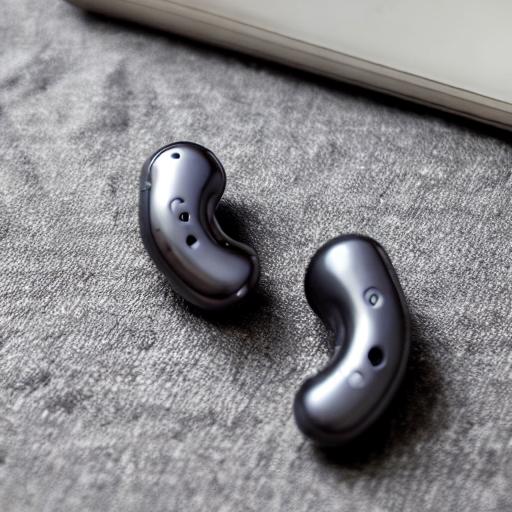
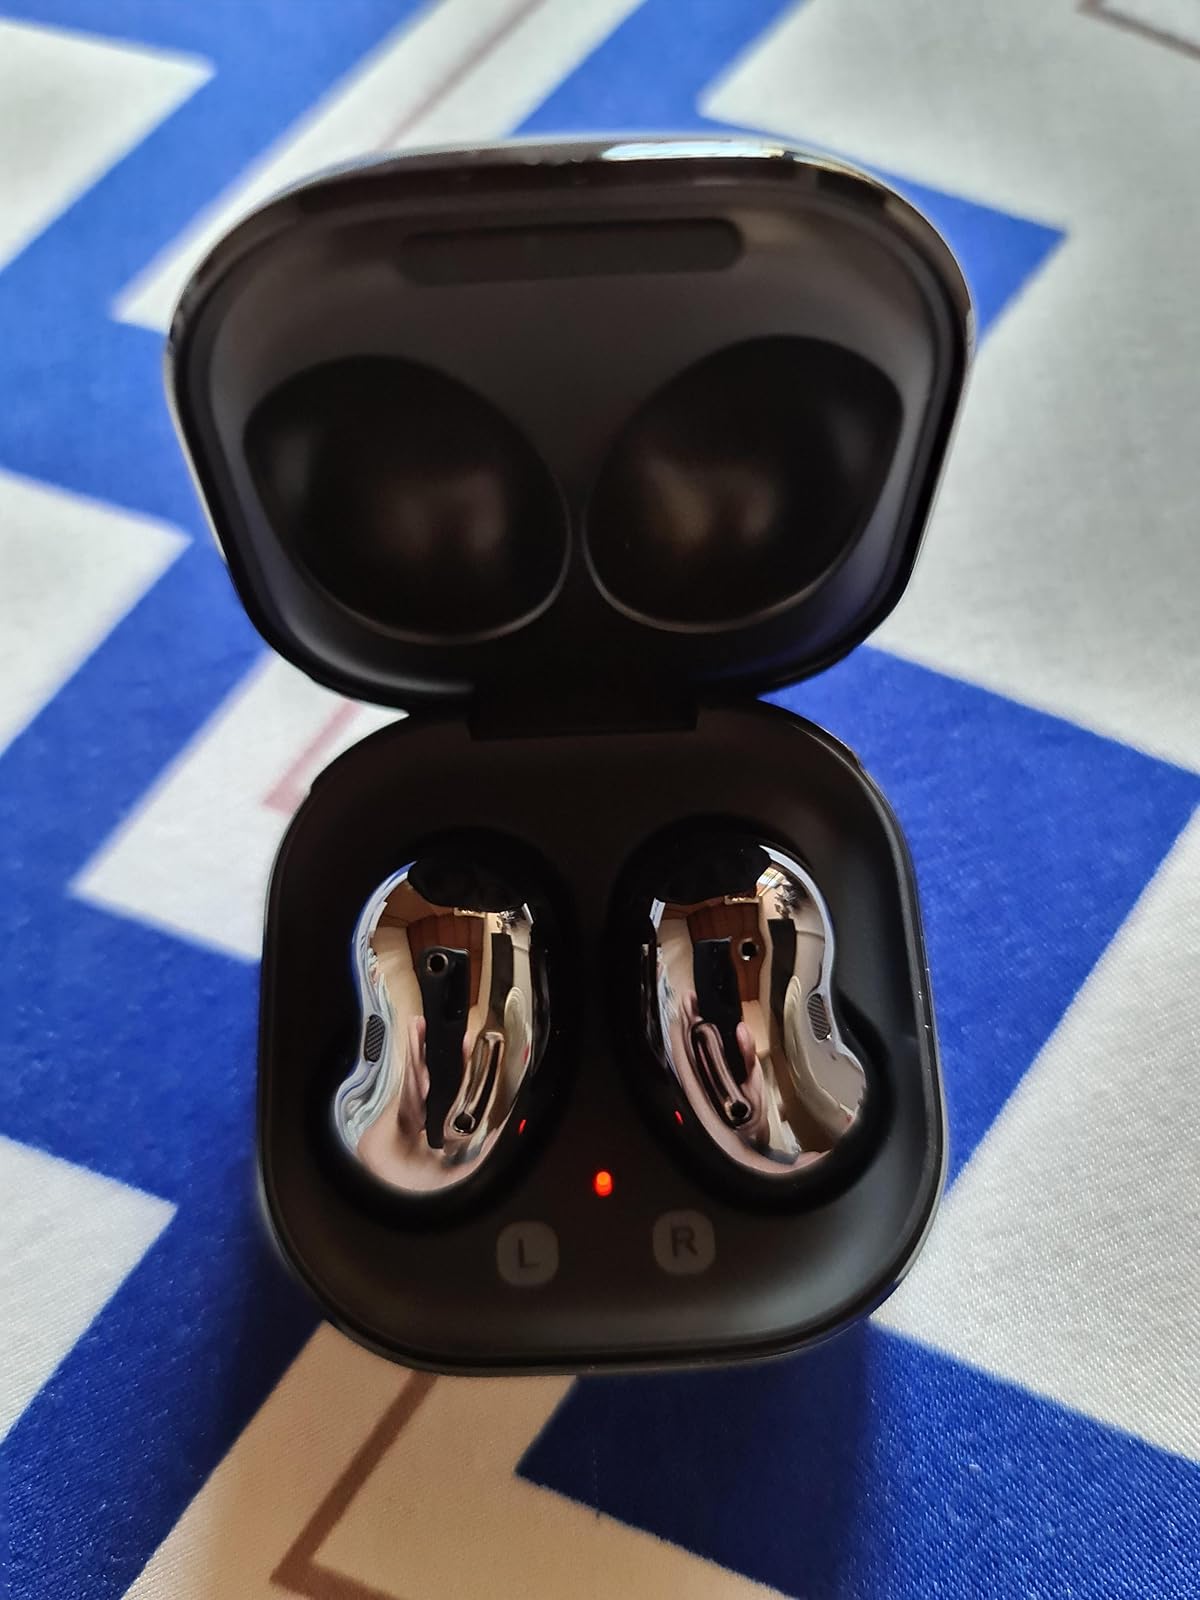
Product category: earbuds
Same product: no